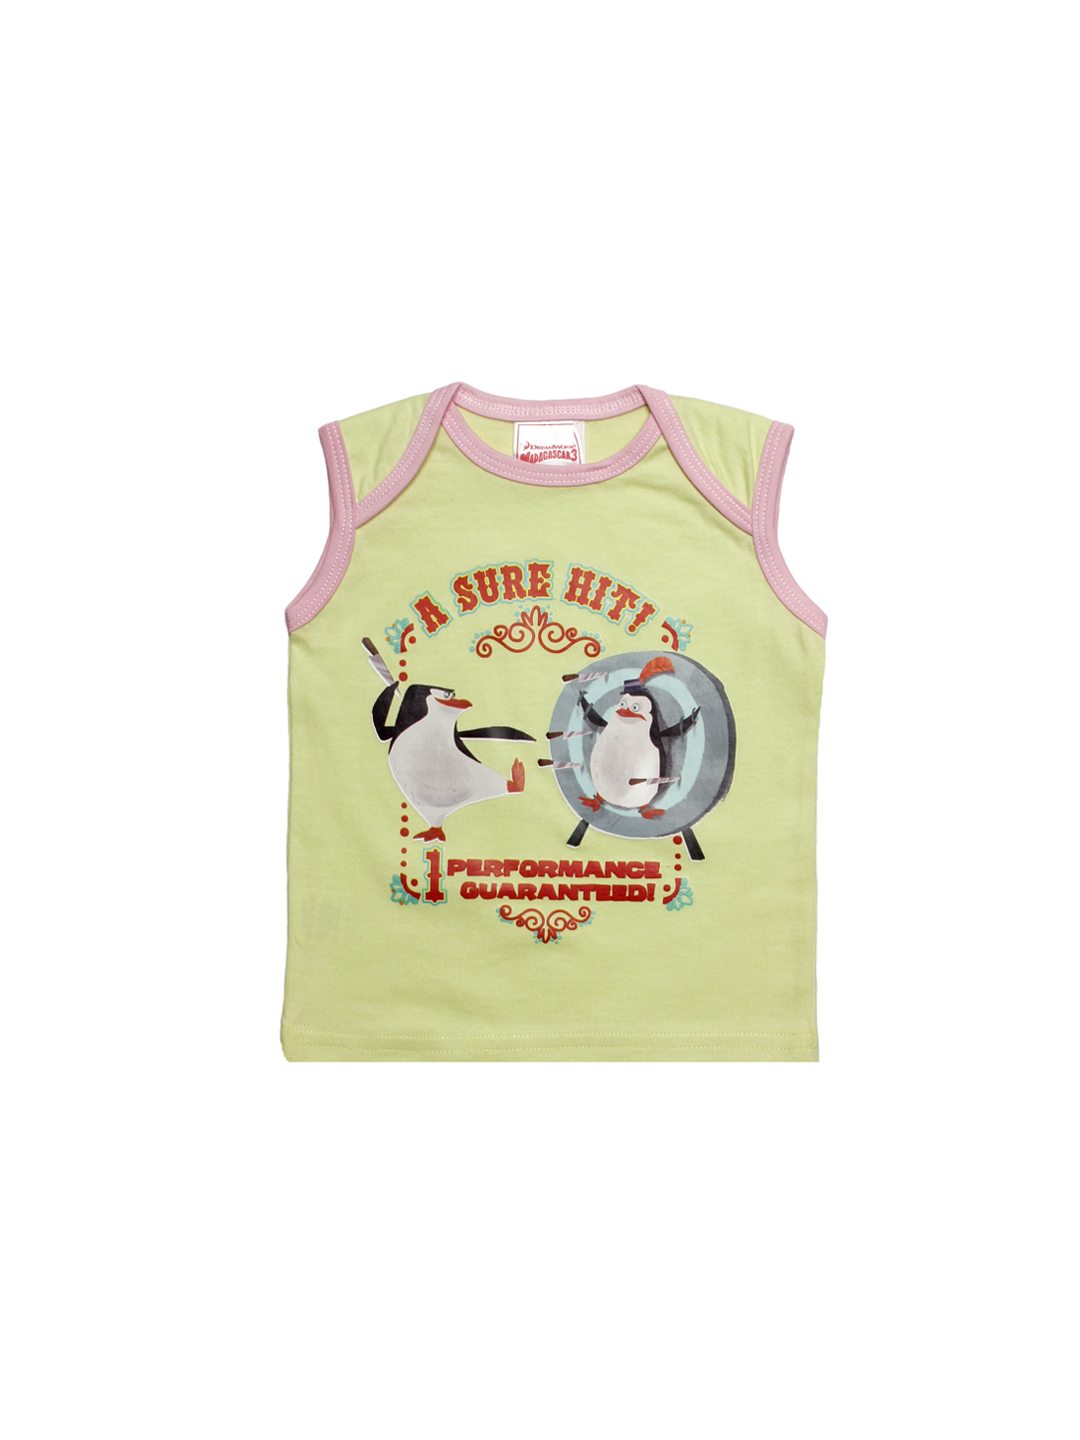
Madagascar3 Girls Green Innerwear Vest
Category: Apparel / Innerwear / Innerwear Vests
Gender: Girls
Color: Green
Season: Summer 2012
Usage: Casual